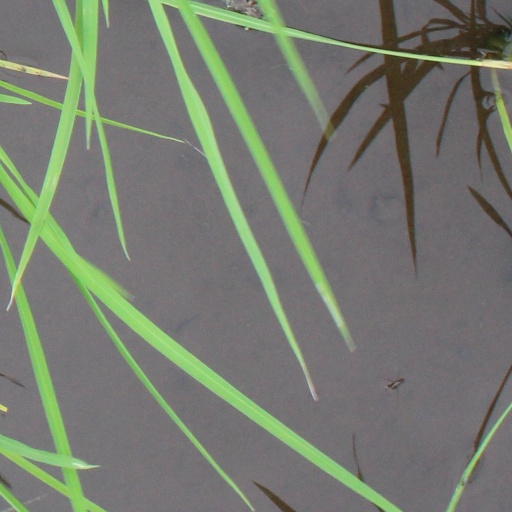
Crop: rice